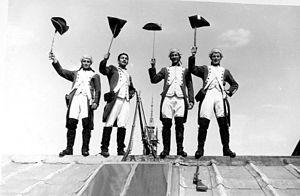
Étudiants de l'ancienne école vétérinaire de Toulouse sur les toits du Théâtre du Capitole, après une figuration dans La Grande Duchesse de Gérolstein
L’École nationale vétérinaire de Toulouse est l'une des quatre écoles vétérinaires françaises. Elle a été fondée à Toulouse, en 1828.